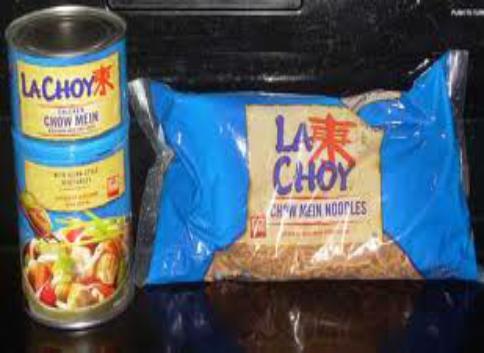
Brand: La Choy
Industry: Food